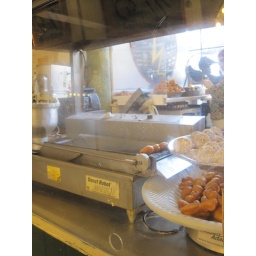
Dounut holes....served in a paper bag